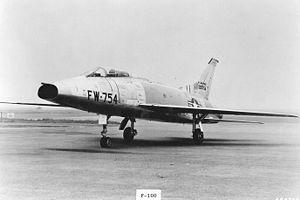
Un « buzz number » était une combinaison de gros chiffres et lettres appliquée sur les avions militaires de l'US Air Force dans les années de l'immédiat après-Seconde Guerre mondiale, et jusqu'à la fin des années 1960.